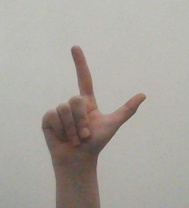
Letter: laam